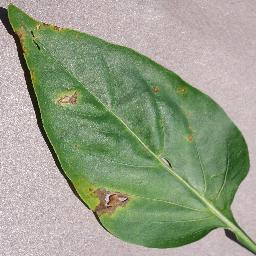
Label: Pepper,_bell___Bacterial_spot